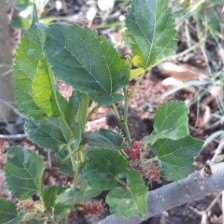
Variety: ChiangMai60